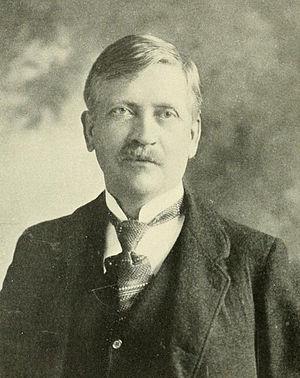
Depuis son admission à l'Union, le 29 janvier 1861, l'État du Kansas élit deux sénateurs, membres du Sénat fédéral.